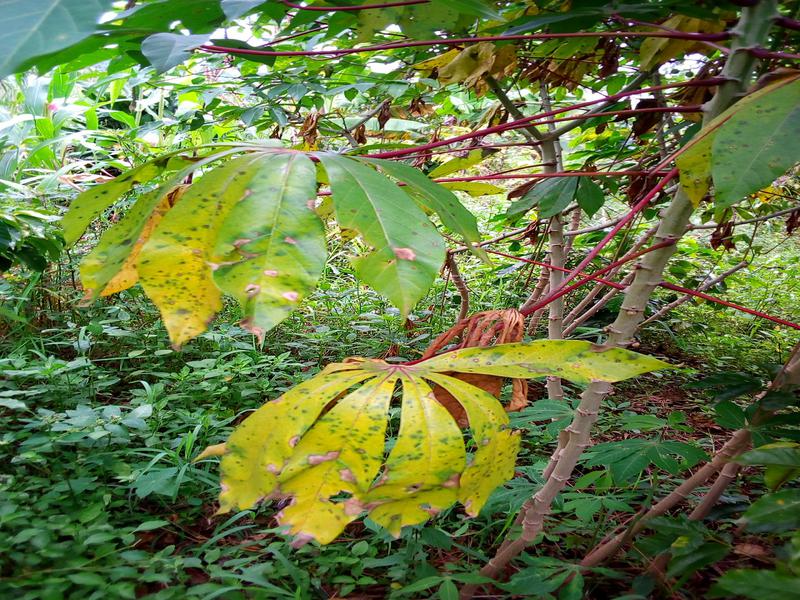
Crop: cassava
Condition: bacterial_blight